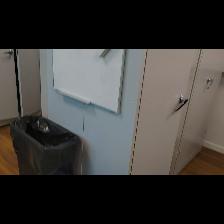
Label: NonHuman